Hikkaduwe Sri Sumangala Thera

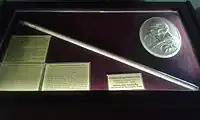
Most Ven Thera's Walking Stick kept in Galle National Museum.

Hikkaduwe Sri Sumangala Thera was the chairman of the 'Colombo Committee' which originally designed the Buddhist flag in 1885. Sri Sumangala thera was also a pioneer in Buddhist newspaper journalism in Sri Lanka. The paper "Lankaloka" was started by him, and afterwards, he assisted the local Buddhist community to publish papers such as "Sarasavisandaresa" and "Sinhala Bauddhaya". He was well honored and awarded many titles by Sri Lankans as well as the people of many other countries in the East and the West. Reputed and renowned institutions in Ireland, Italy, Hungary and Germany also bestowed felicitation degrees on him. After rendering a yeoman service to the Buddhasasana, Hikkaduwe Sri Sumangala Thera died on 29 April 1911, at the age of 84.